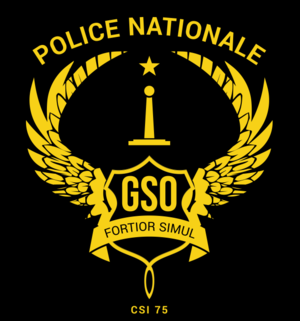
Logo du Groupe de Soutien Opérationnel 75.
Les Groupes de Soutien Opérationnels ou GSO sont des unités tactiques d'intervention faisant partie des Compagnies de Sécurisation et d'Intervention de Paris et des départements de petite couronne. Ils dépendent de la Sous-Direction des Services Spécialisés de la Direction de la Sécurité de Proximité de l'Agglomération Parisienne à la Préfecture de Police de Paris. La création du premier GSO date de 2005 pour la CSI 75. Les policiers des GSO viennent en assistance aux services d'investigations pour les interpellations domiciliaires à risques, ils sont spécialisés dans l'effraction, la pénétration et la sécurisation de milieux clos. Ils sont placés au Niveau 2 dans le Schéma d'Intervention National dans le cadre de la menace terroriste. Les GSO participent également activement à la lutte contre les crimes et délits flagrants.